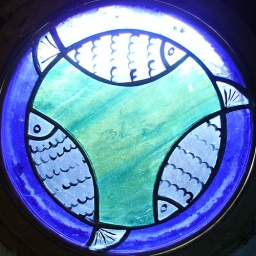
A stained glass window in the Lightship.